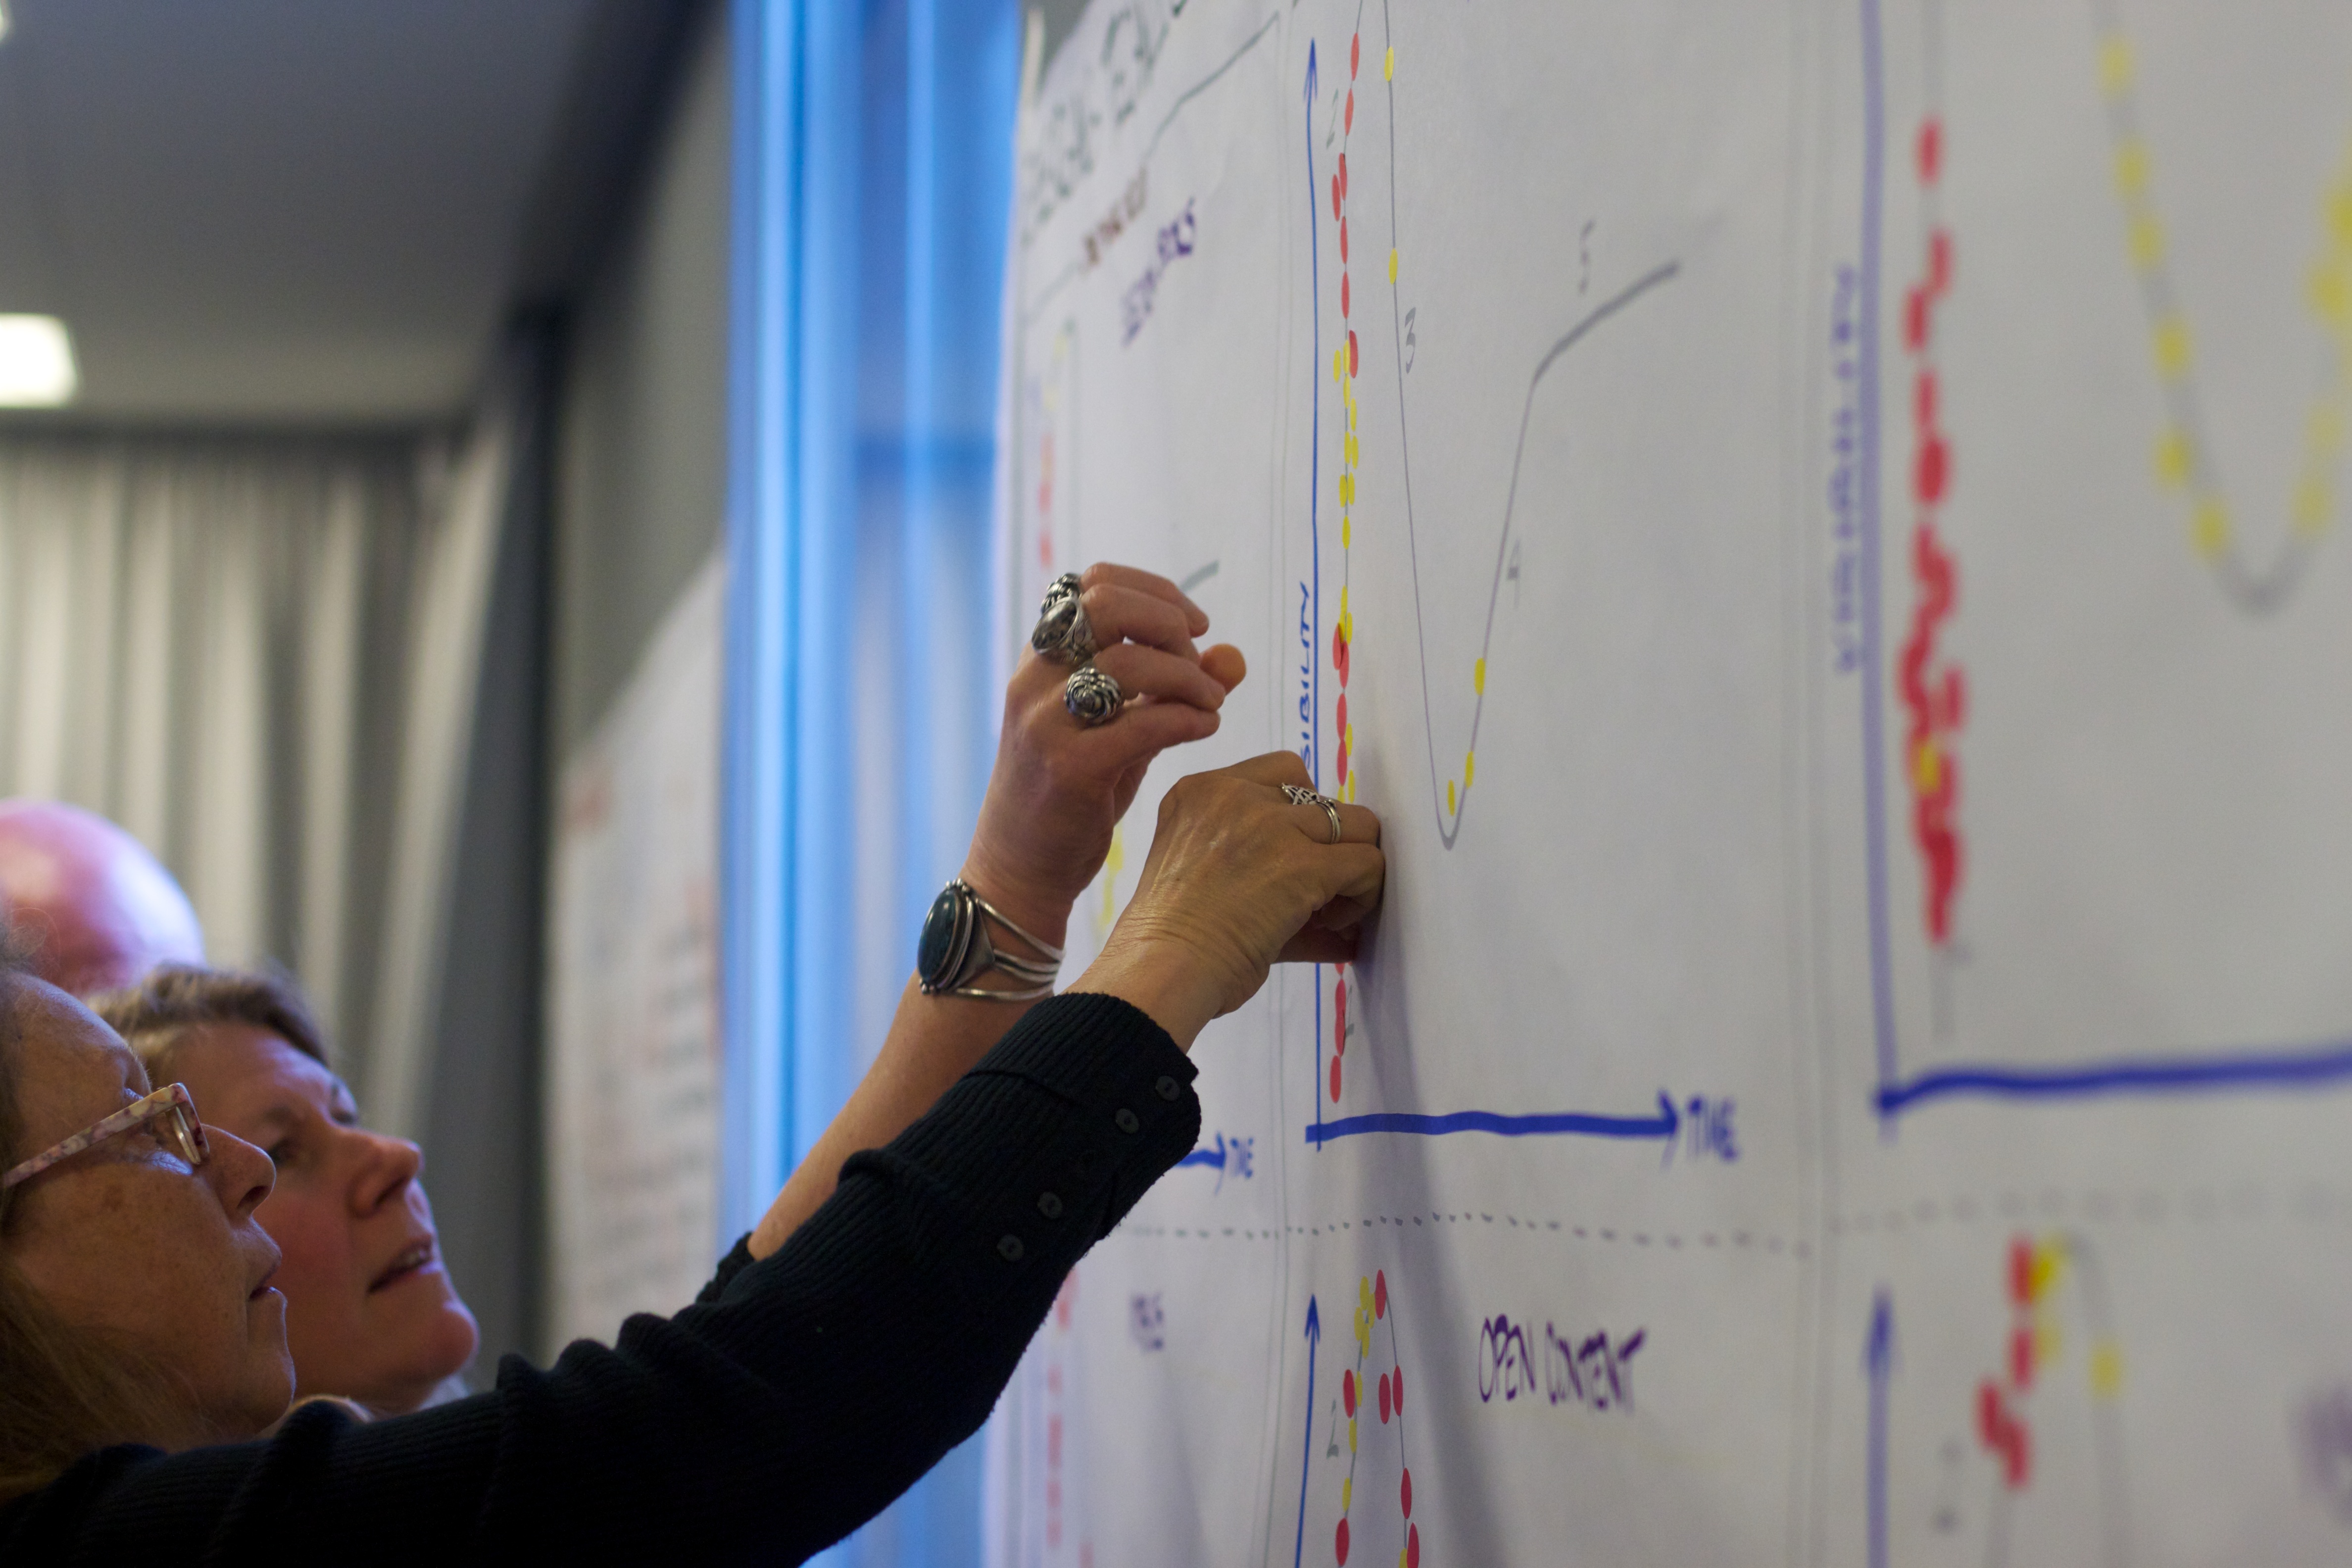
adventure, art, sports, wellington, nmc, hz10anz